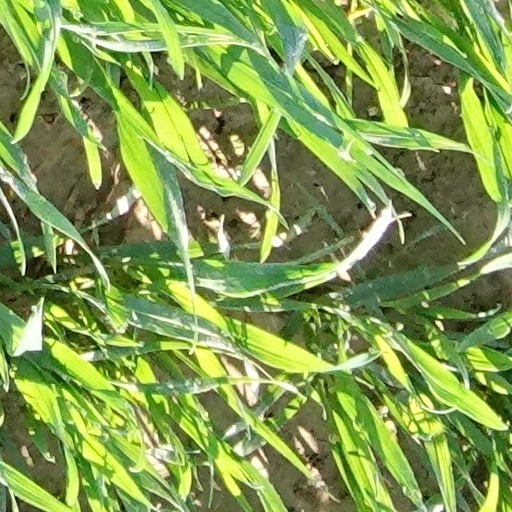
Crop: wheat